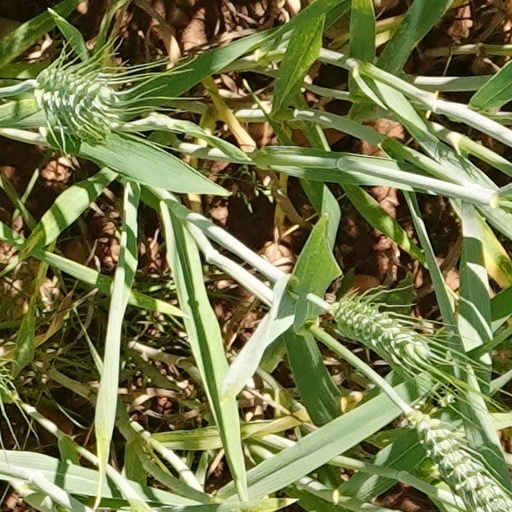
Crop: wheat